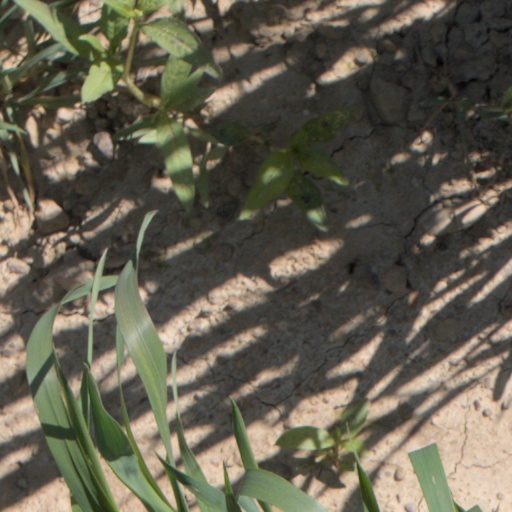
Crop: wheat